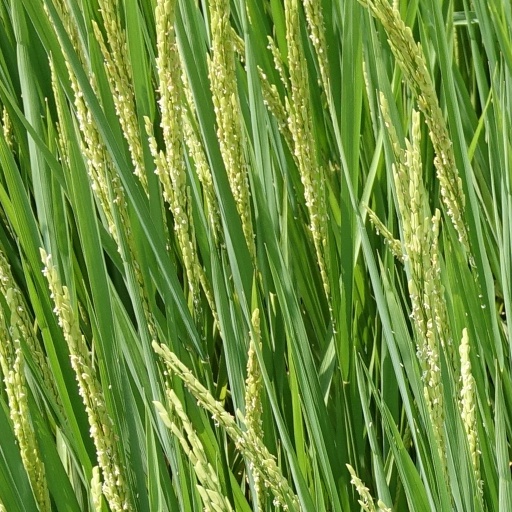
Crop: rice